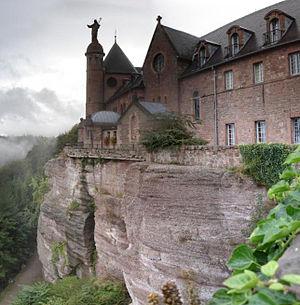
Mont Sainte-Odile. Panorama du couvent pris depuis la plateforme.